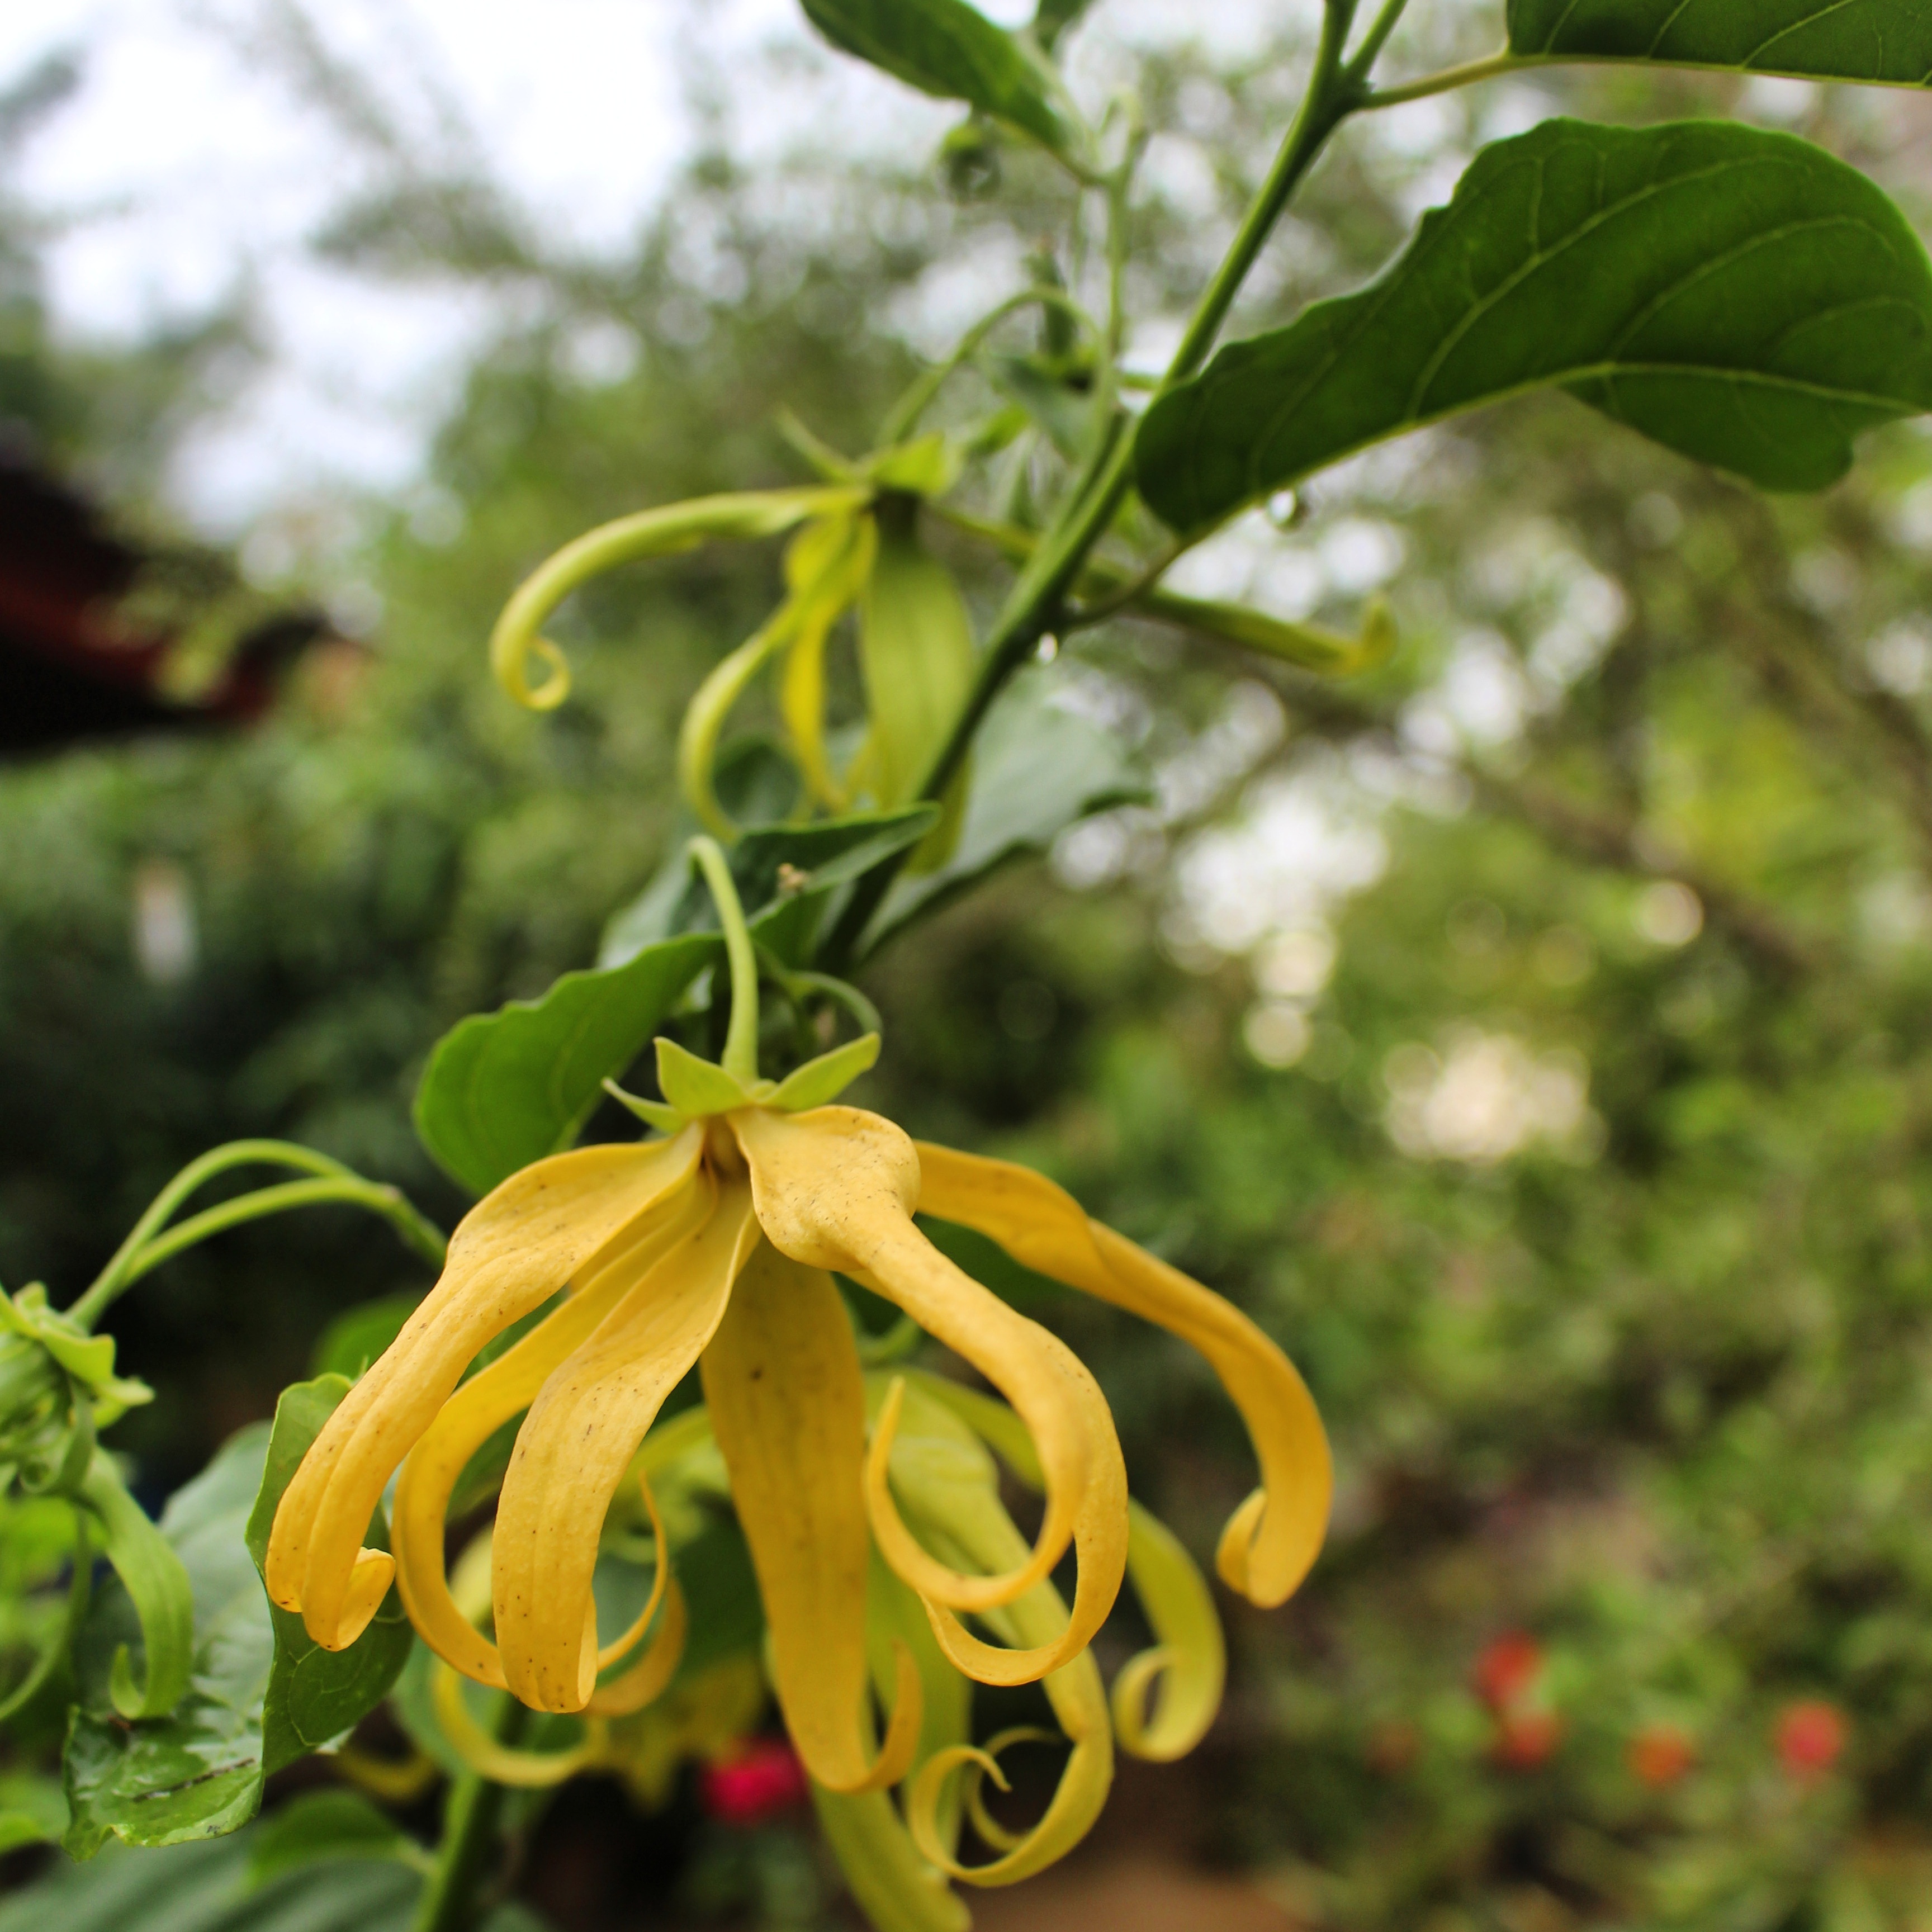
tree, plant, leaf, flower, produce, evergreen, botany, flora, wildflower, flowers, shrub, flowering plant, yellow bloom, woody plant, land plant, seulanga, typical aceh